Regulation of therapeutic goods

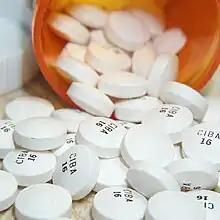
Methylphenidate, in the form of Ritalin pills

The regulation of therapeutic goods, defined as drugs and therapeutic devices, varies by jurisdiction. In some countries, such as the United States, they are regulated at the national level by a single agency. In other jurisdictions they are regulated at the state level, or at both state and national levels by various bodies, as in Australia.